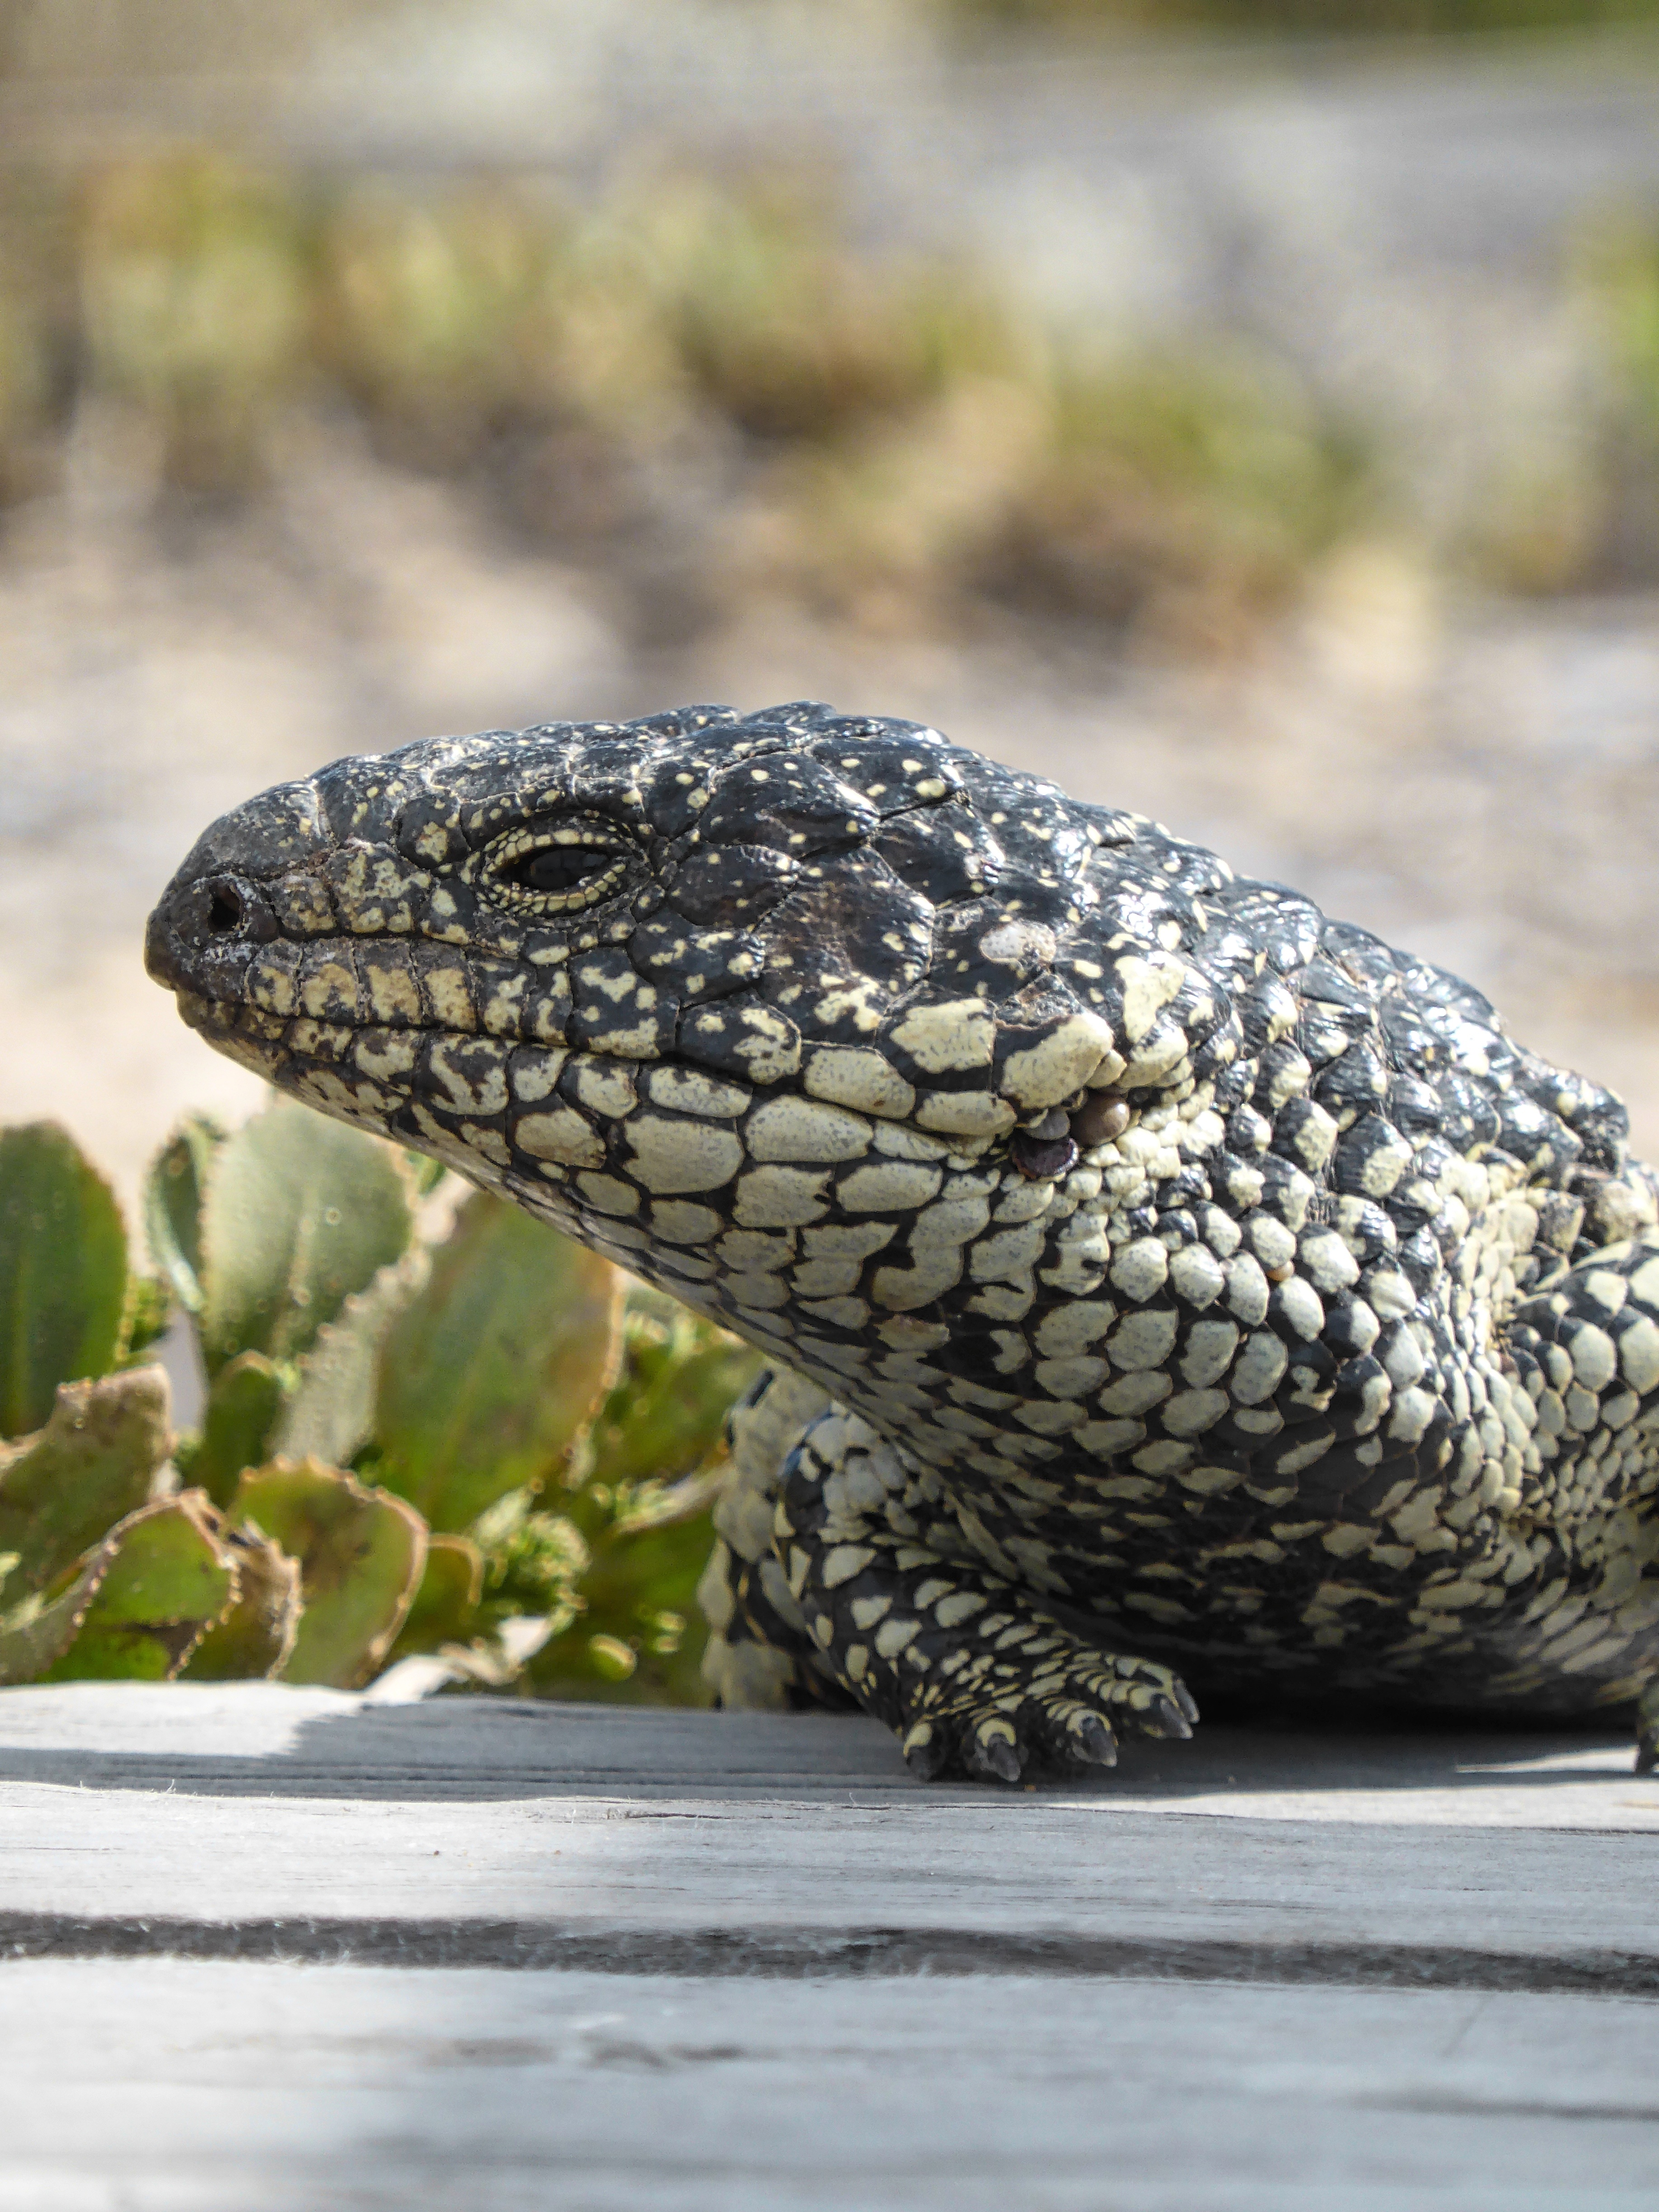
nature, wildlife, wild, reptile, fauna, lizard, crocodile, australian, vertebrate, dragon, species, blue tongue, tiliqua rugosa, shingleback